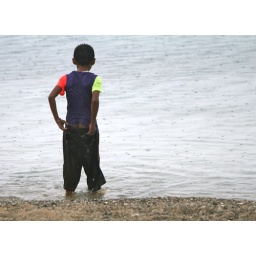
Went to the beach during the rainy season and saw the local fisherman's kid swimming in the ocean even during a thunderstorm.